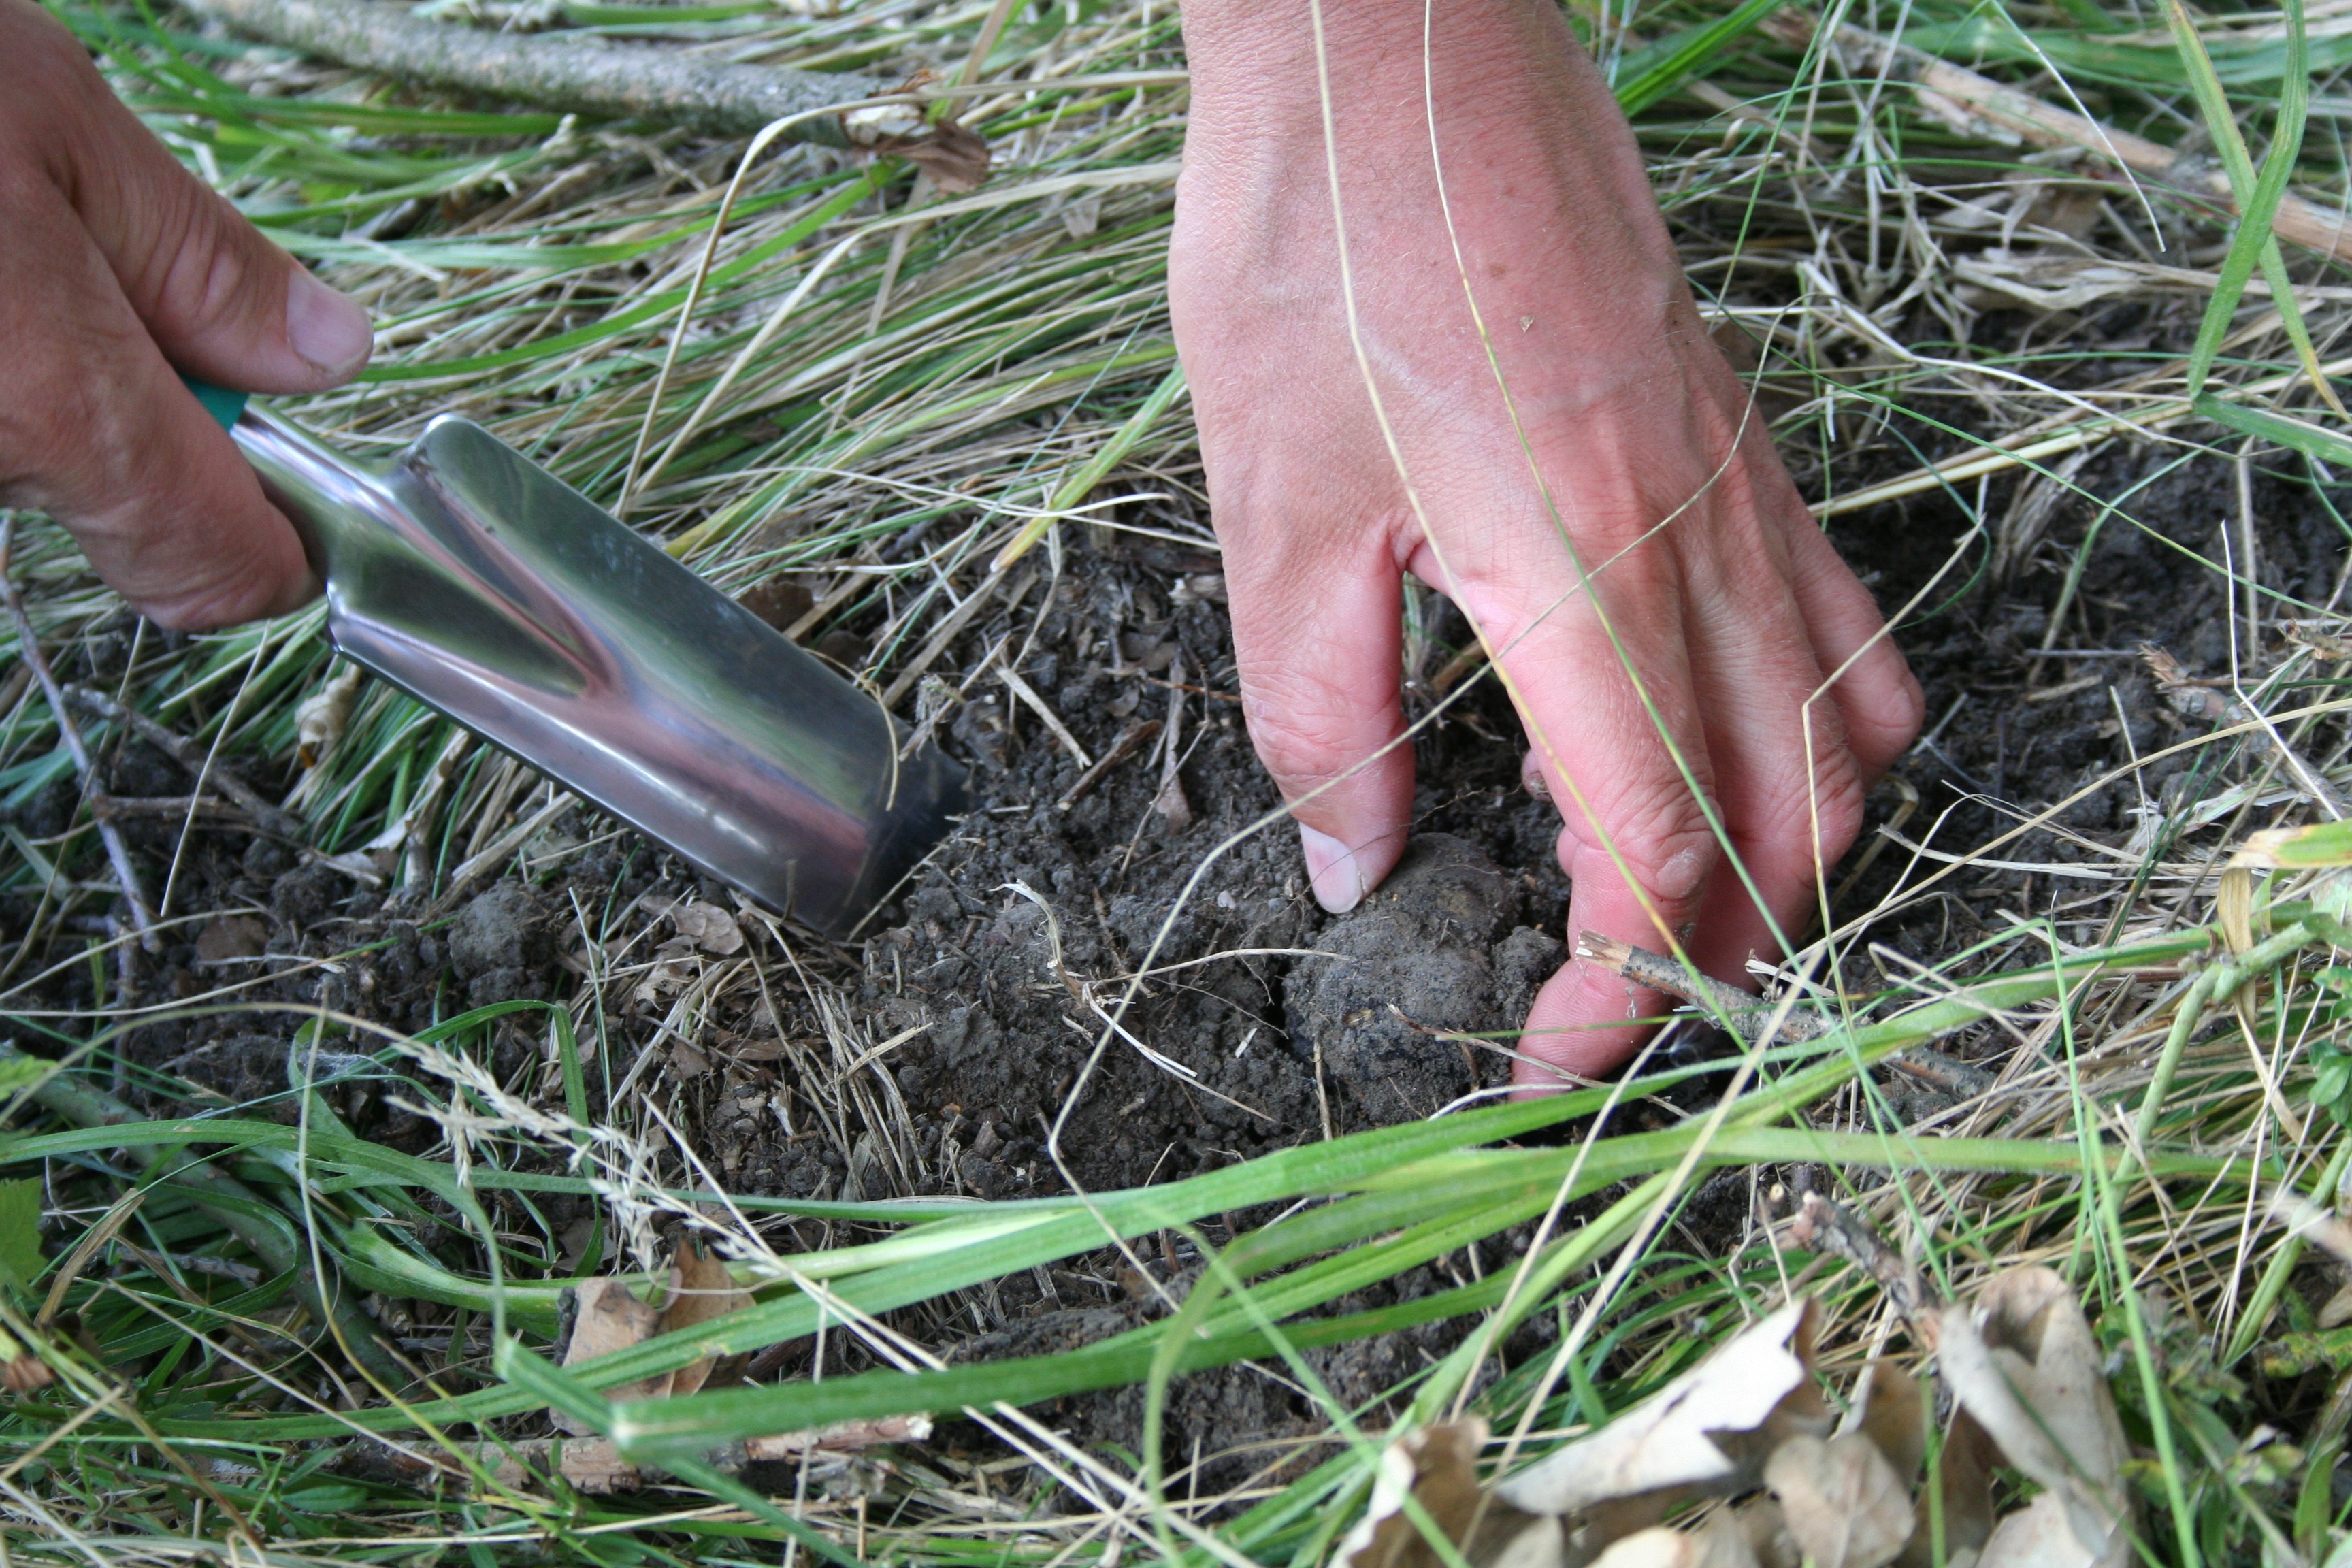
hand, grass, plant, lawn, flower, leg, paddle, soil, garden, search, truffle, truffles, grass family